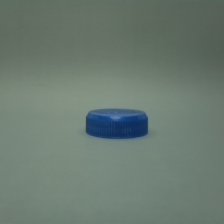
Color: blue
Cap type: standard cap